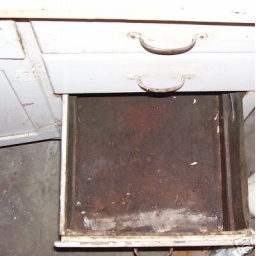
Bread drawer in Boone cabinet before refinishing